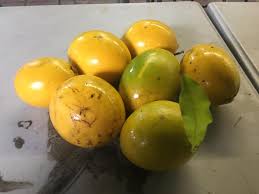
Label: others